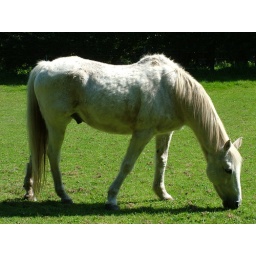
Beautiful white horse in its field